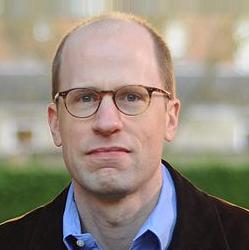
Age: 38